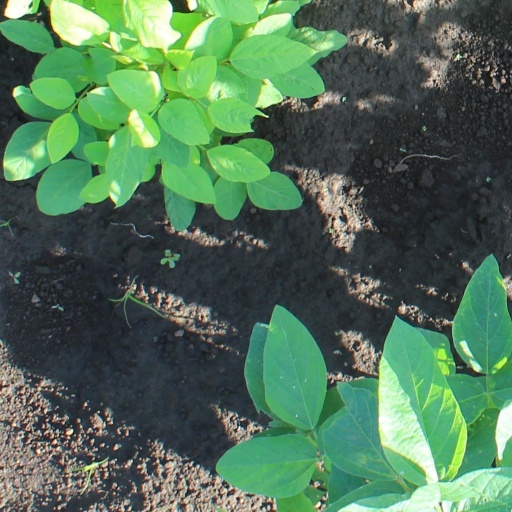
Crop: soybean